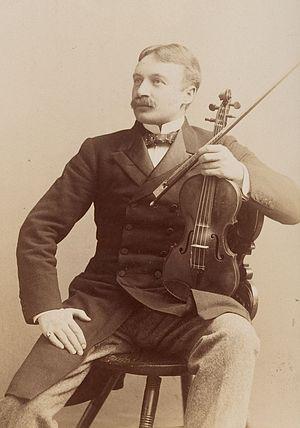
Photographie du chef d’orchestre, compositeur et violoniste, américain d’origine polonaise, Timothee Adamowski (1858-1946), posant avec son violon. Issu d’une collection datant de 1918. Version rognée. TCS 1.46, Harvard Theatre Collection, université d’Harvard.
Timothee Adamowski est un chef d'orchestre, violoniste et compositeur américain d'origine polonaise.